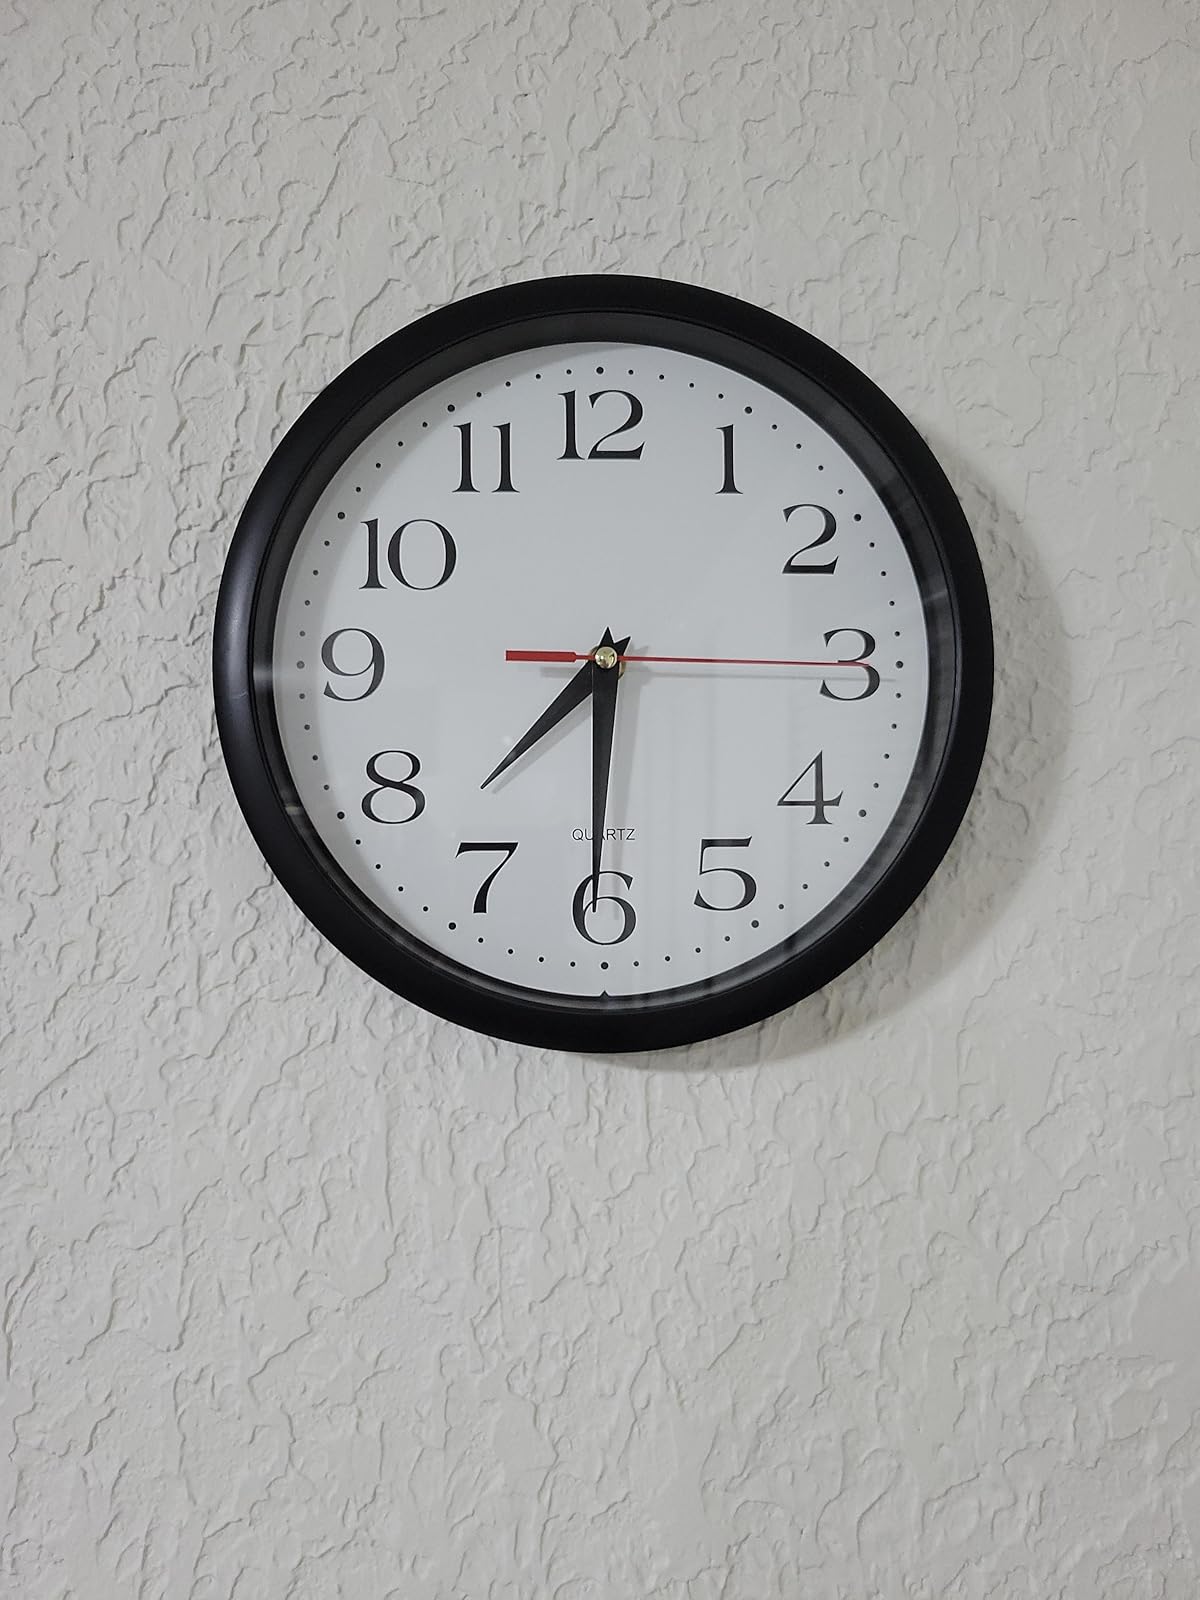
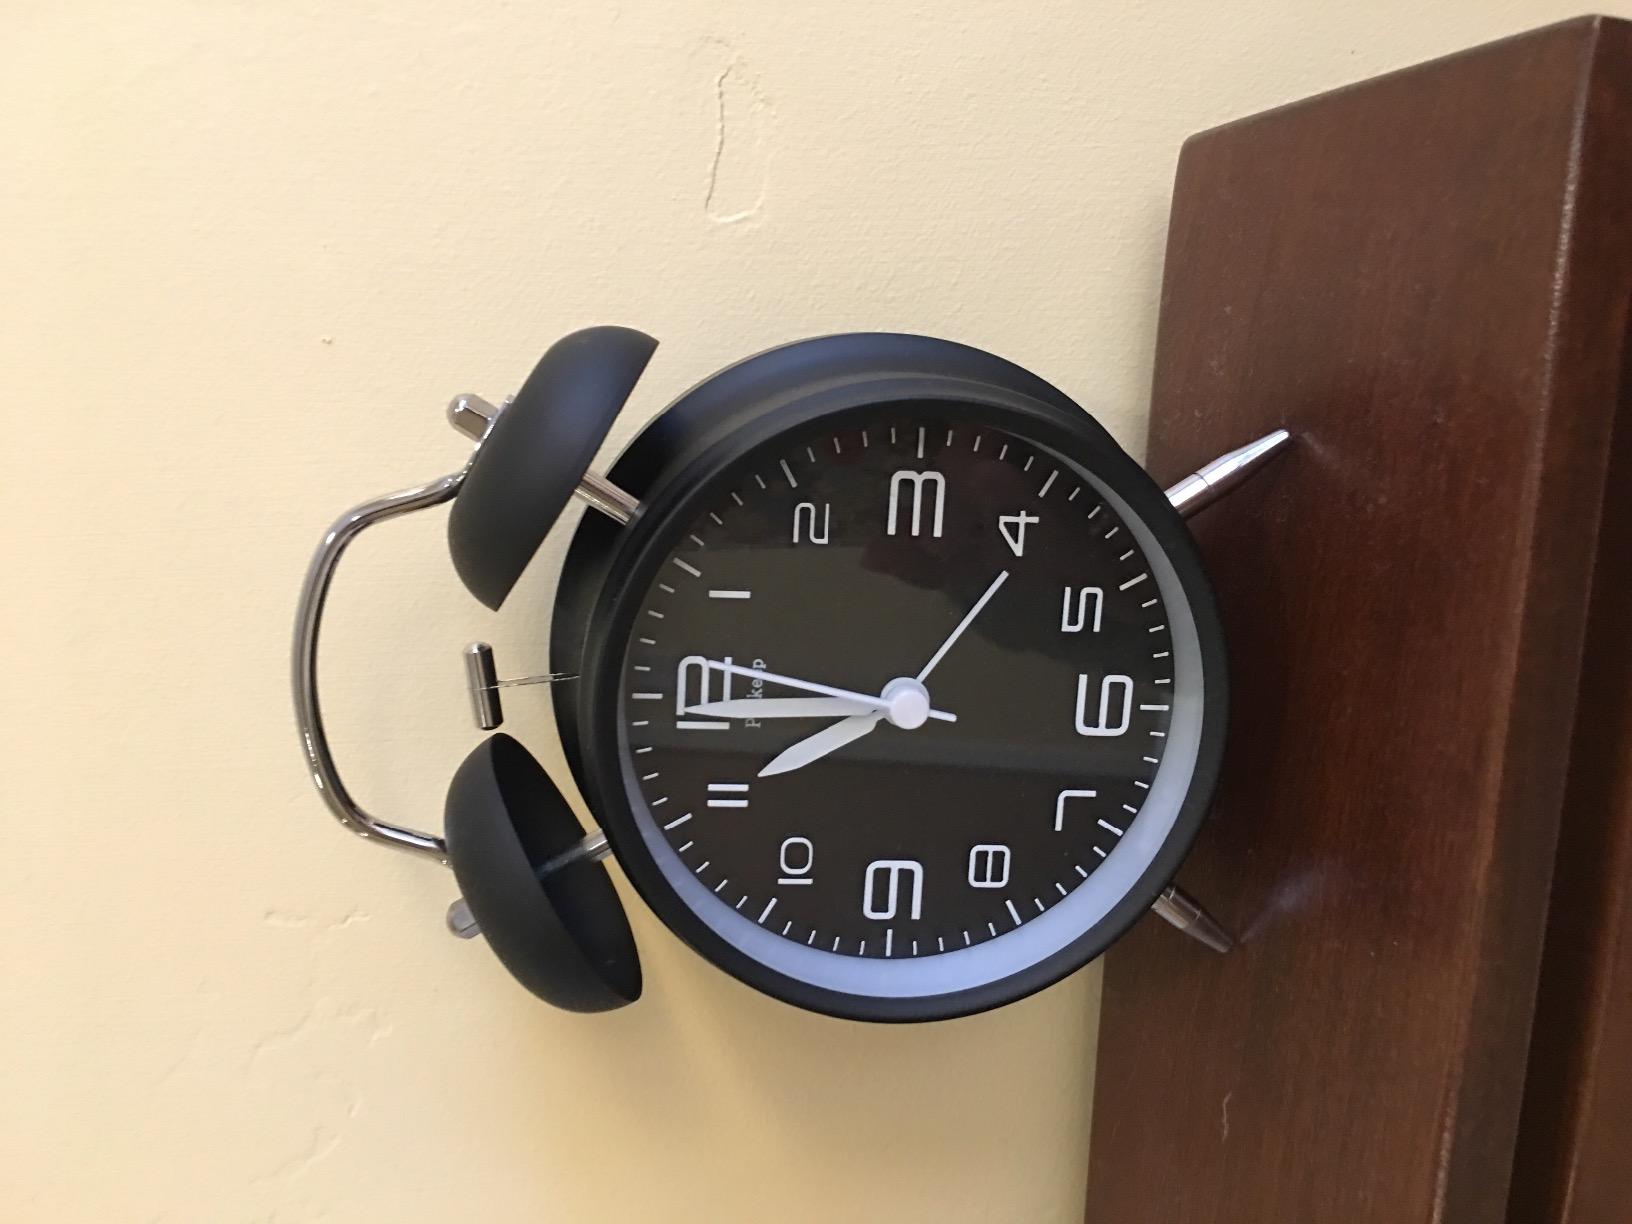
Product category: clock
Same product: no